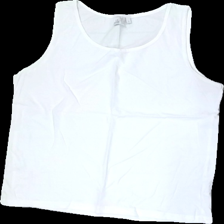
View: front
Type: Top
Category: Ladies
Brand: Isolde
Colors: White
Material: 100% cotton
Cut: Regular, C-collar
Size: L
Season: All
Smell: Minor
Price range: <50
Recommended usage: Reuse
Description: White singlet
Comment: Crooked seam